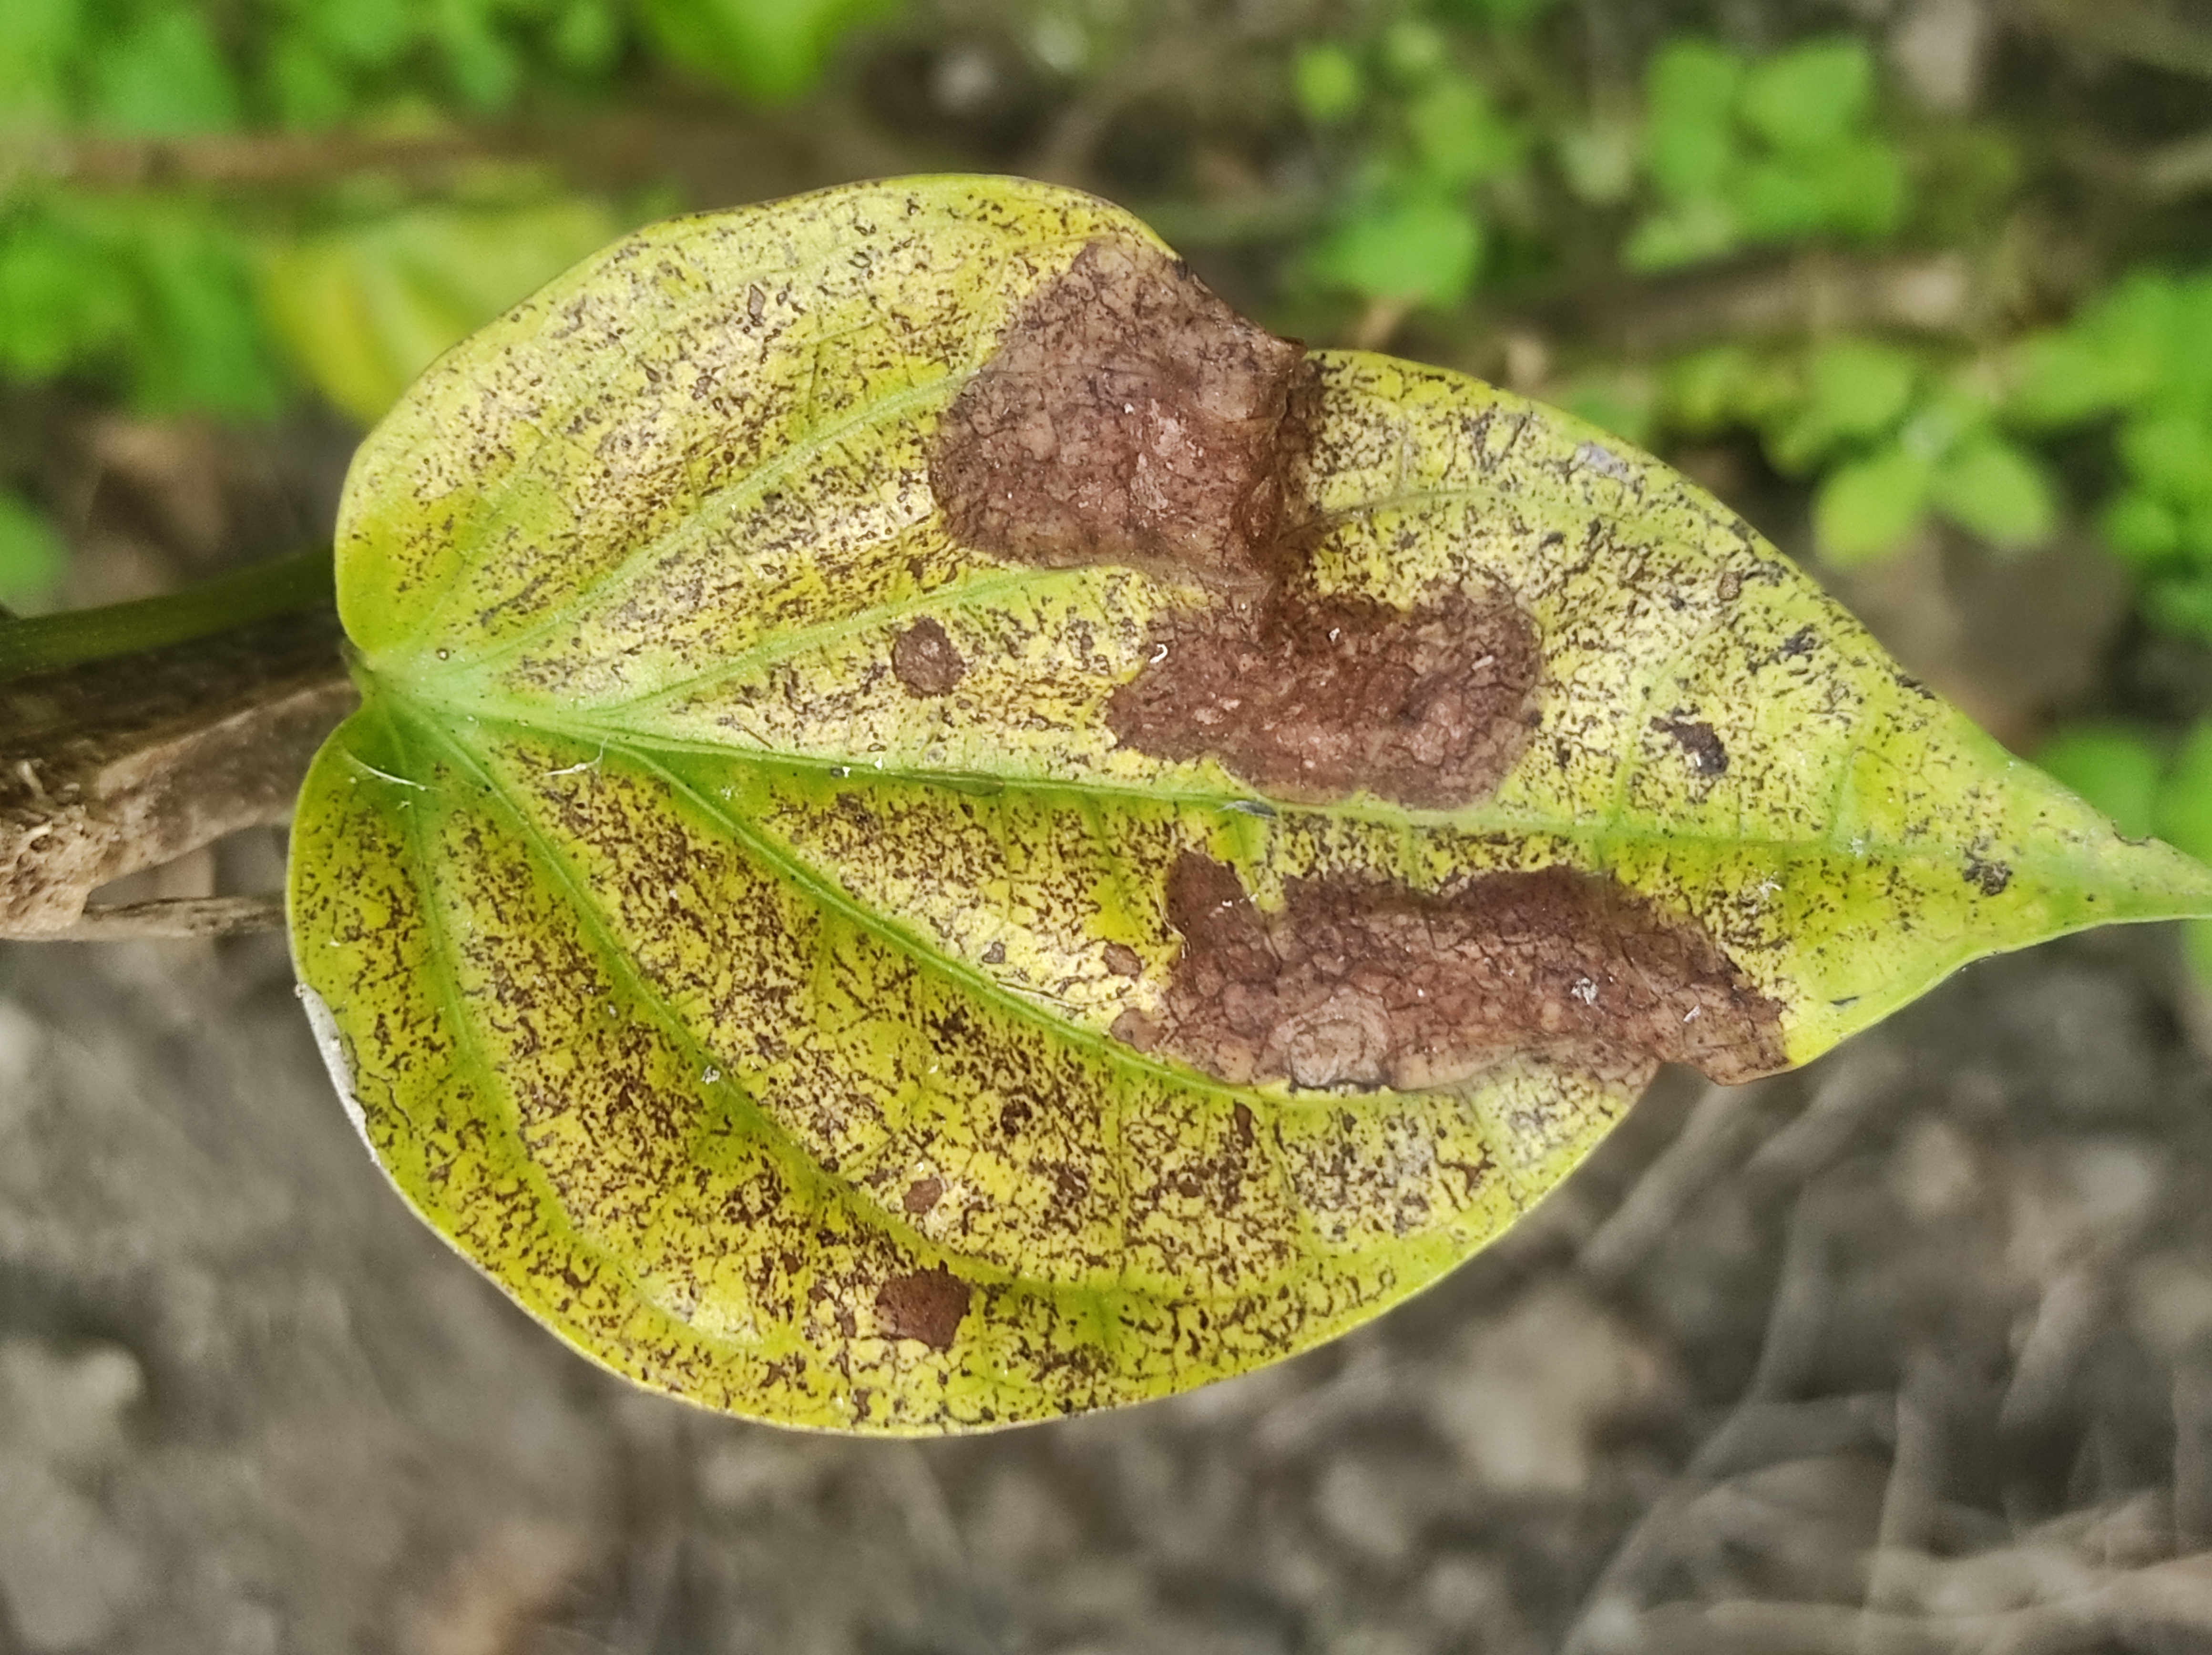
Label: Fungal_Brown_Spot_Disease